Sæbø Church

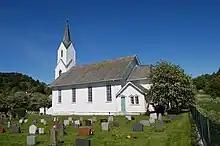
View of the church

Sæbø Church is a parish church of the Church of Norway in Alver Municipality in Vestland county, Norway. It is located in the village of Sæbø on the island of Radøy. It is one of the four churches in the Radøy parish which is part of the Nordhordland prosti (deanery) in the Diocese of Bjørgvin. The white, wooden church was built in a long church style in 1883 using designs by the architect Karl Askeland. The church seats about 330 people.